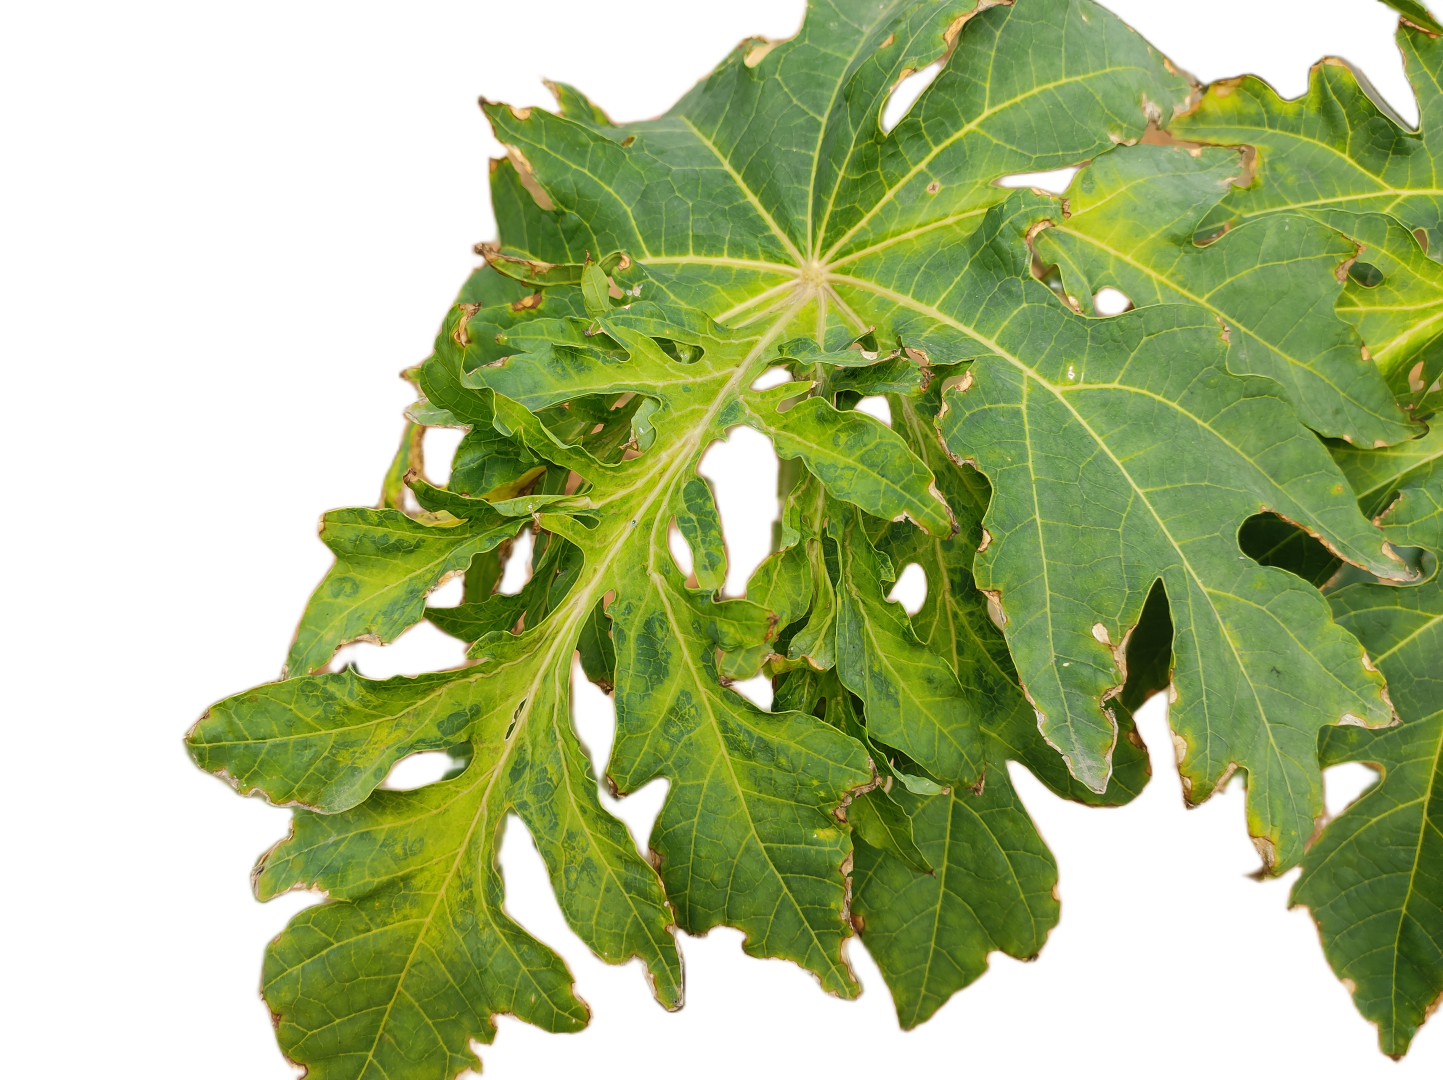
Crop: Papaya
Label: Curled_Yellow_Spot